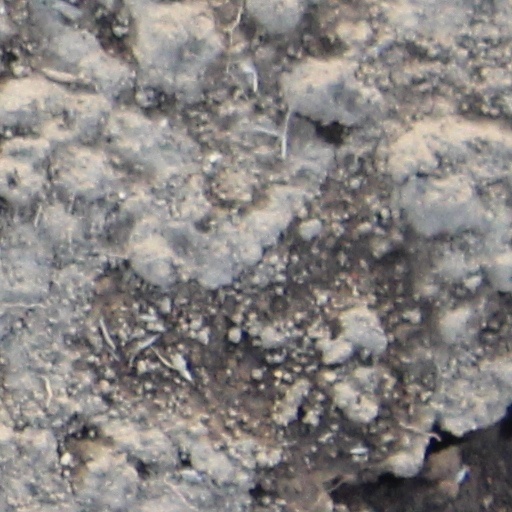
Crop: wheat